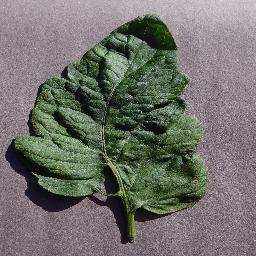
Label: Tomato___Target_Spot